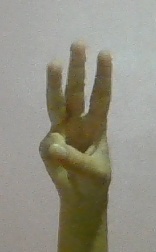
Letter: thaa